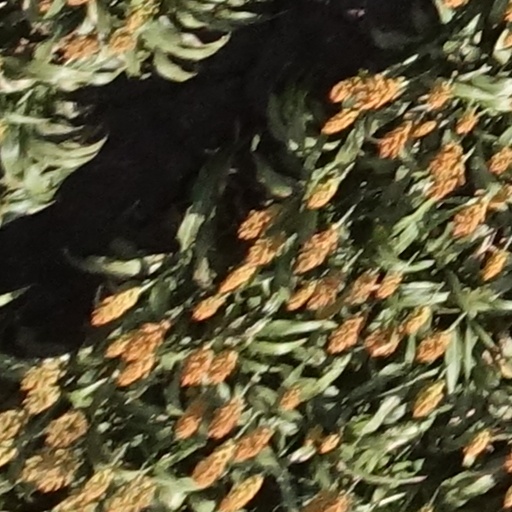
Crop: sorghum